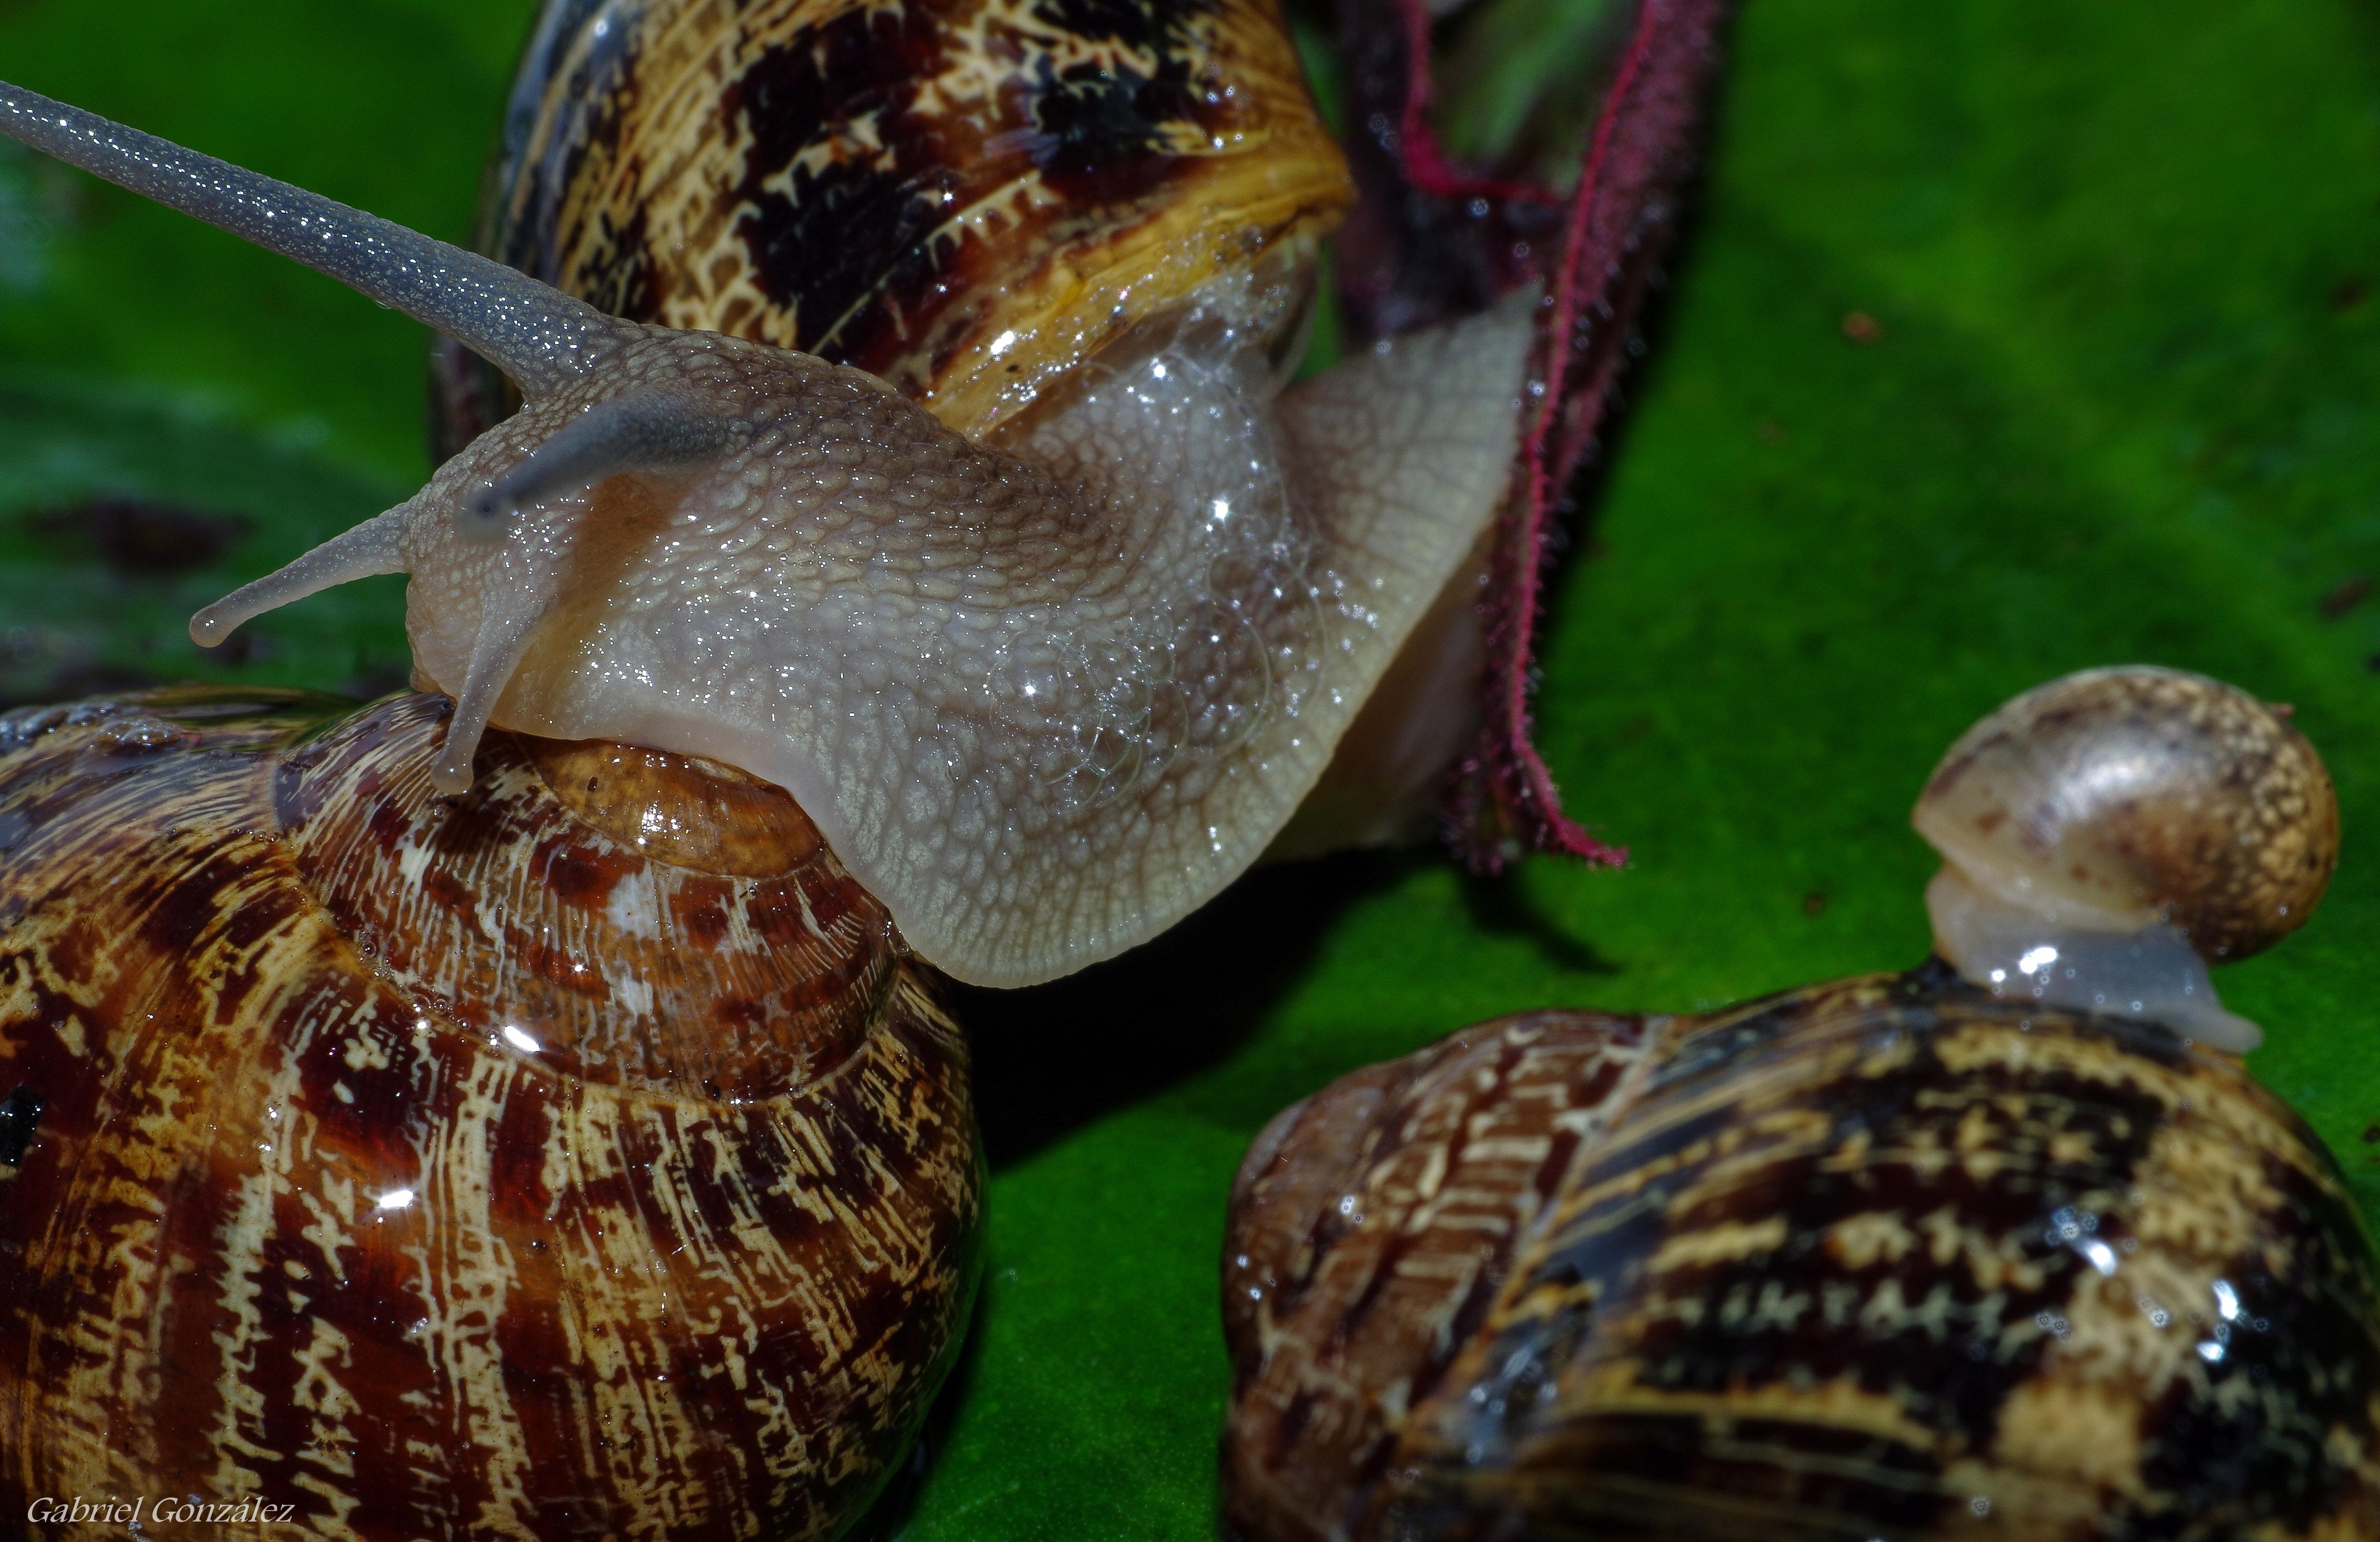
nature, macro, fauna, invertebrate, snail, animals, naturaleza, escargot, molluscs, snails, ggl1, gaby1, animales, caracoles, raynox250, pentaxk30, tamron28105, schnecken, macro photography, sea snail, snails and slugs